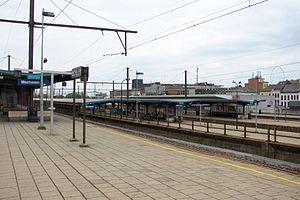
Gare de Mechelen.
La gare de Malines est une gare ferroviaire belge des lignes : 25, de Bruxelles-Nord – Anvers, 27 de Bruxelles-Nord à Anvers-Central et 53 de Schellebelle à Louvain. Elle est située à proximité du centre de la ville de Malines, dans la province d'Anvers en Région flamande.